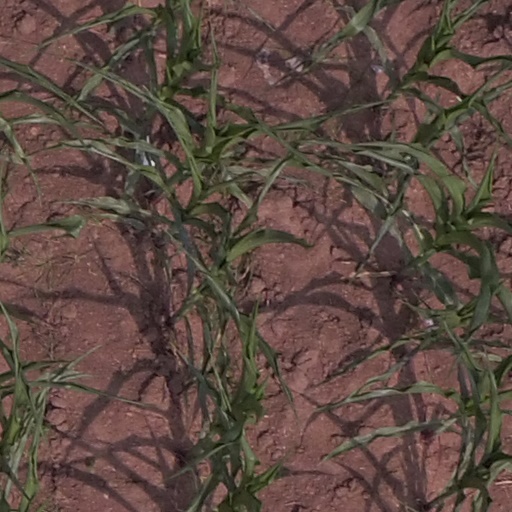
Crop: maize; corn